W. G. Hardy

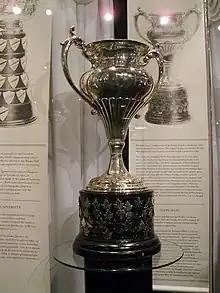
Silver bowl trophy with two large handles, mounted on a black plinth

Hardy was elected second vice-president of the Canadian Amateur Hockey Association (CAHA) on April 4, 1934. He was re-elected by acclamation on April 13, 1935, and served as chairman of the resolutions committee. He also continued to serve on the AAHA executive, being re-elected in 1934, and 1935.